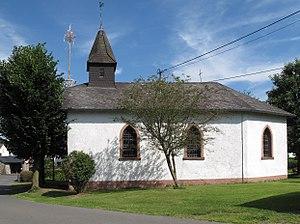
Nerdlen est une municipalité de la Verbandsgemeinde Daun, dans l'arrondissement de Vulkaneifel, en Rhénanie-Palatinat, dans l'ouest de l'Allemagne.